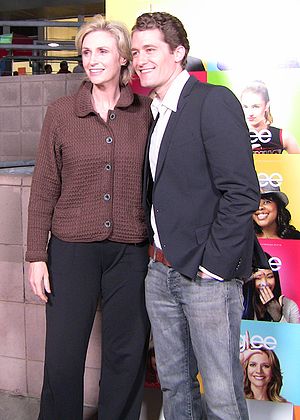
Throwdown (Glee) / Plot
Lynch og Morrison protræter Sue og Will.
Throwdown er den syvende episode af den amerikanske tv-serie Glee. Episoden blev vist på Fox den 14. oktober 2009. Den blev instrueret af Ryan Murphy og er skrevet af Brad Falchuk. Episoden inkluderer et sammenstød mellem korlederen Will Schuester og cheerleadertræner Sue Sylvester, imens hun er udnævnt, som medleder af koret. Sue prøver at vende kormedlemmerne imod Will, samtidig med at Wills kone Terri presser hendes gynækolog ind i hemmelig aftale med hende omkring hendes falske graviditet.